Dress

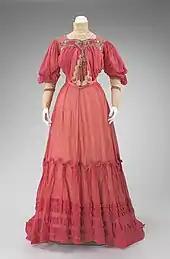
French afternoon dress, circa 1903, cotton and silk, Metropolitan Museum of Art (New York City)

Large, triangular silhouettes were favored during the 18th century, skirts were wide and supported by hoop underskirts. One-piece gowns remained popular until the middle of the century. During the 1760s in France, hoop petticoats were reduced in size. Lighter colors and lighter fabrics were also favored. In Colonial America, women most often wore a gown and petticoat, in which the skirt of the gown opened to reveal the petticoat underneath. Women also had riding habits which consisted of the petticoat, jacket and a waistcoat.